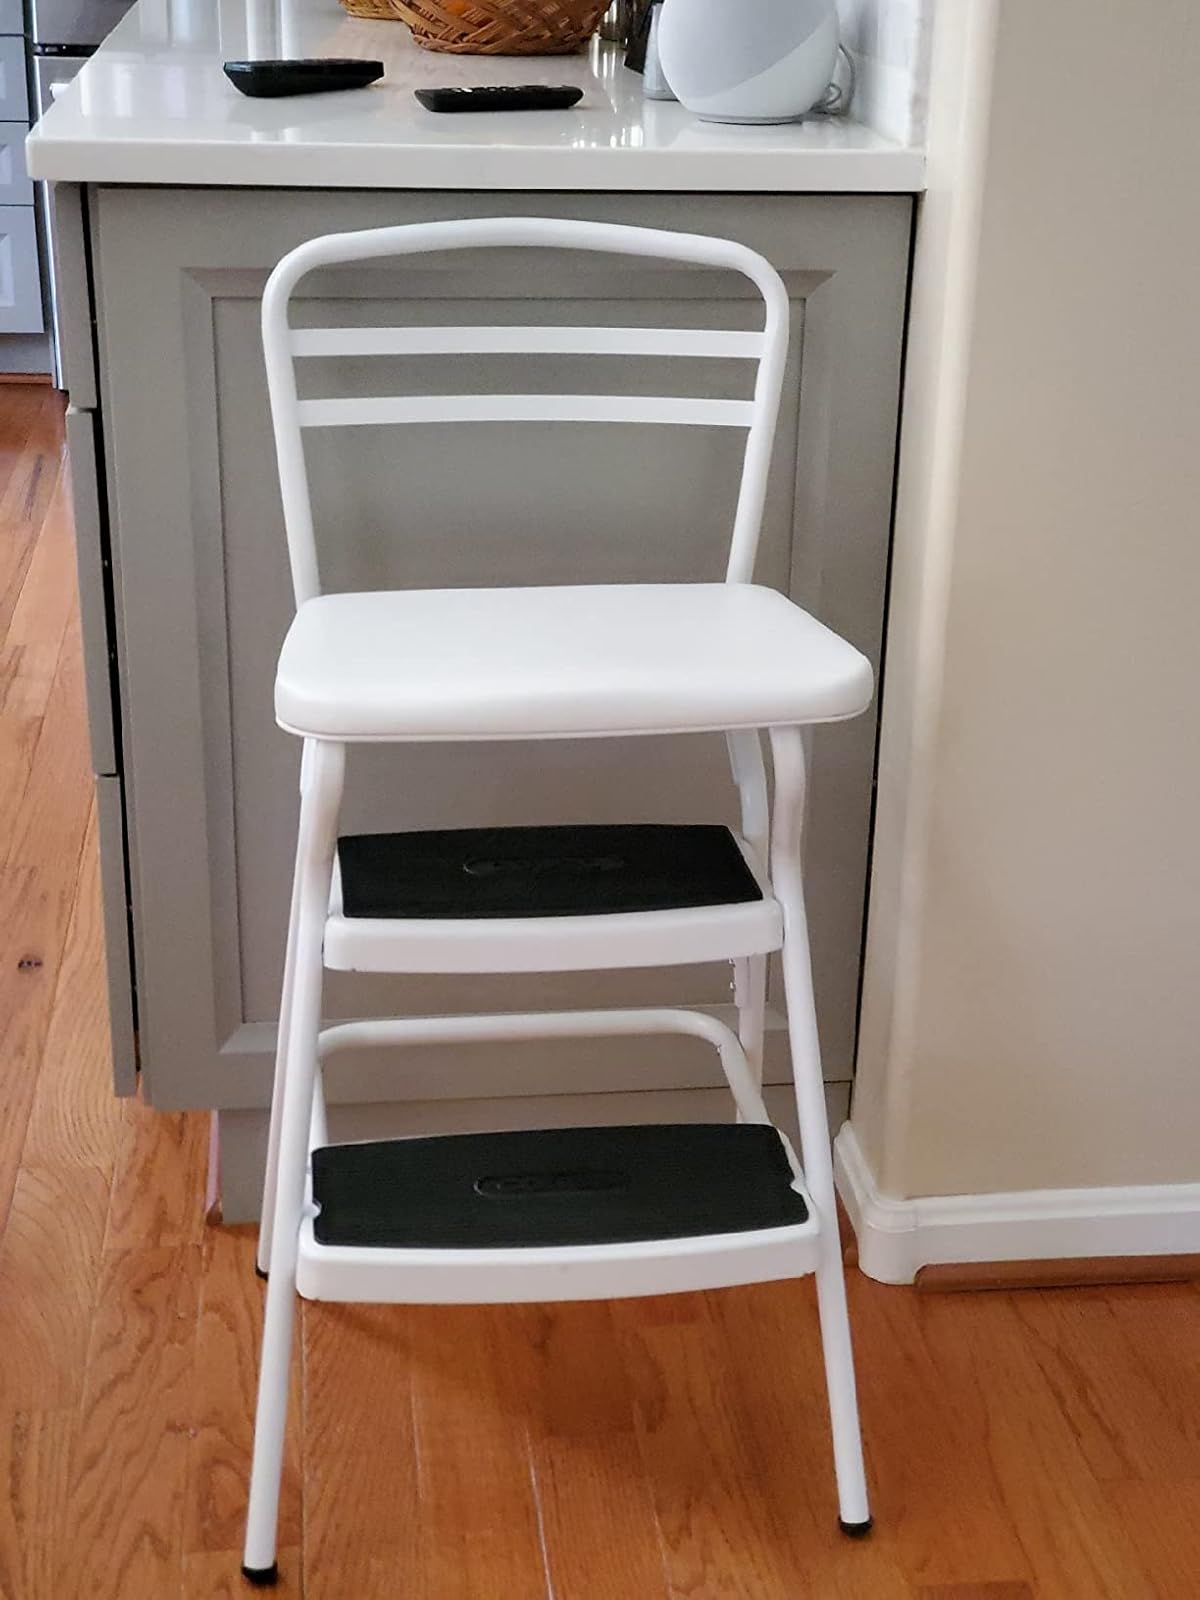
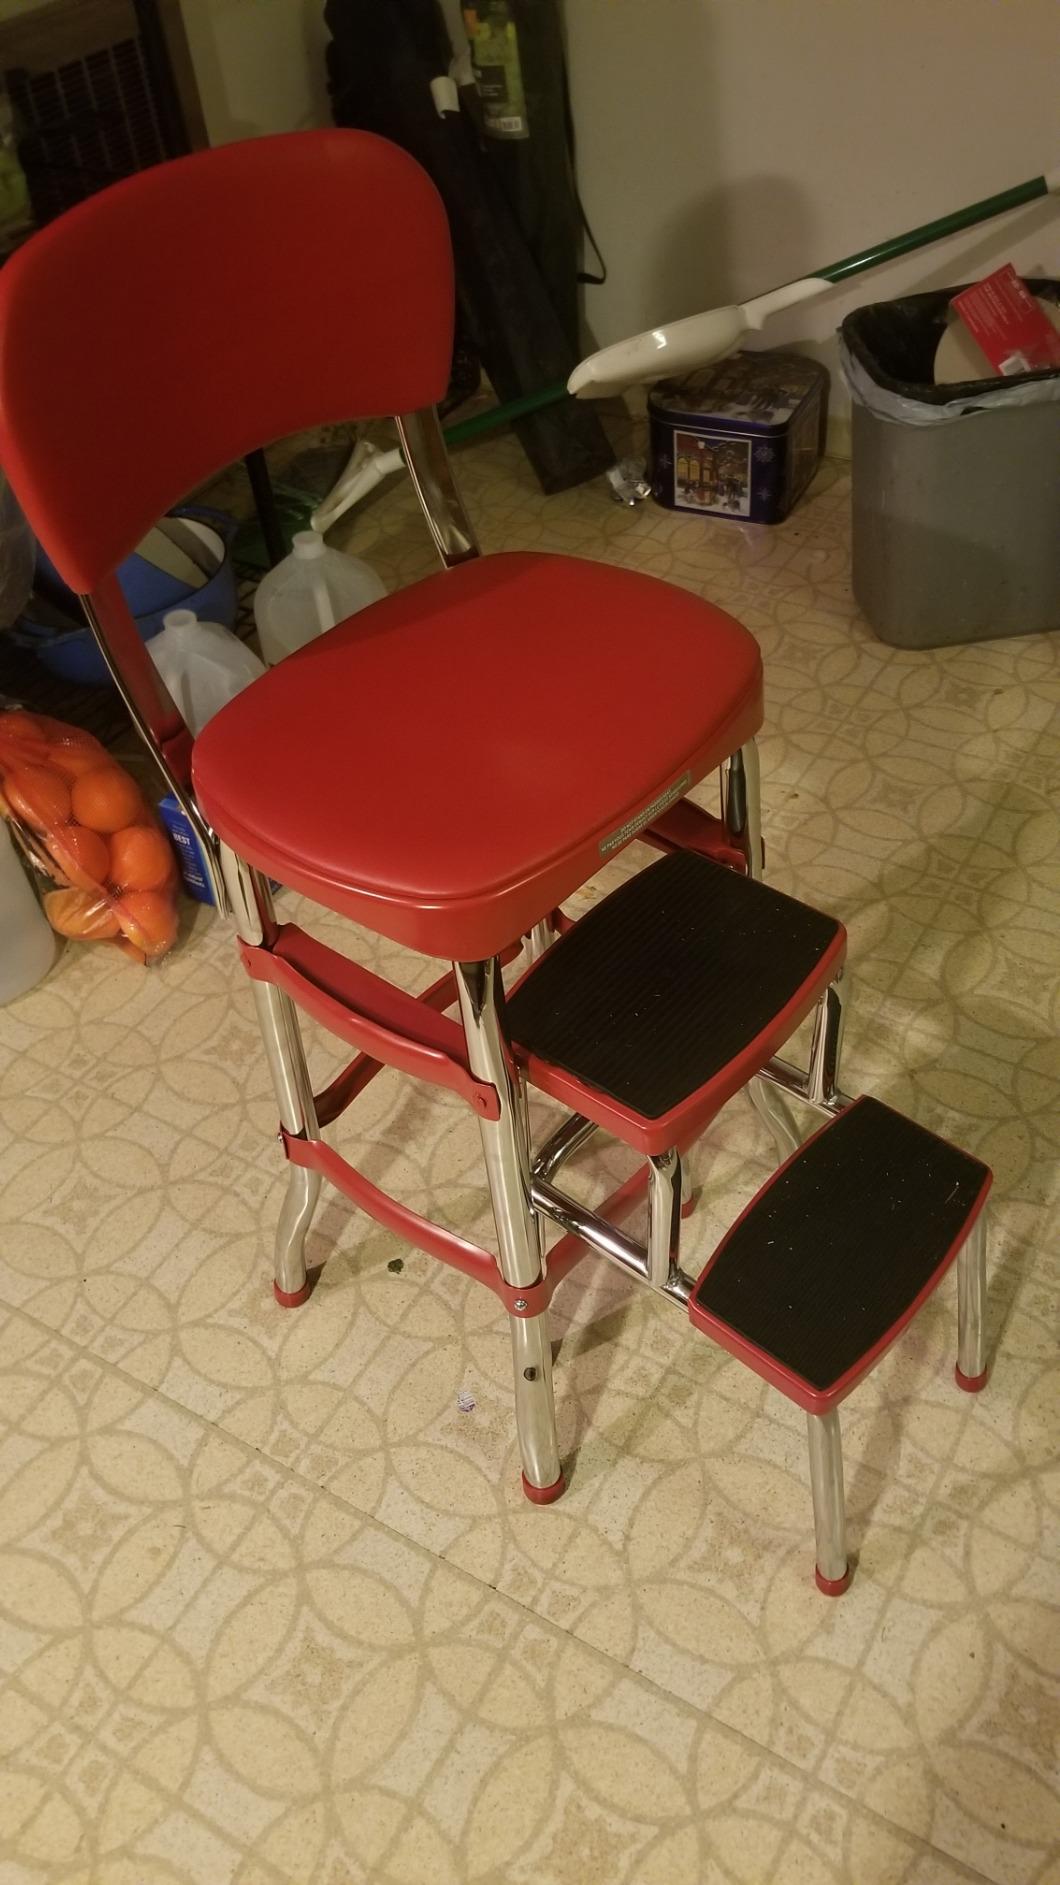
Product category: items_chair
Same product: no